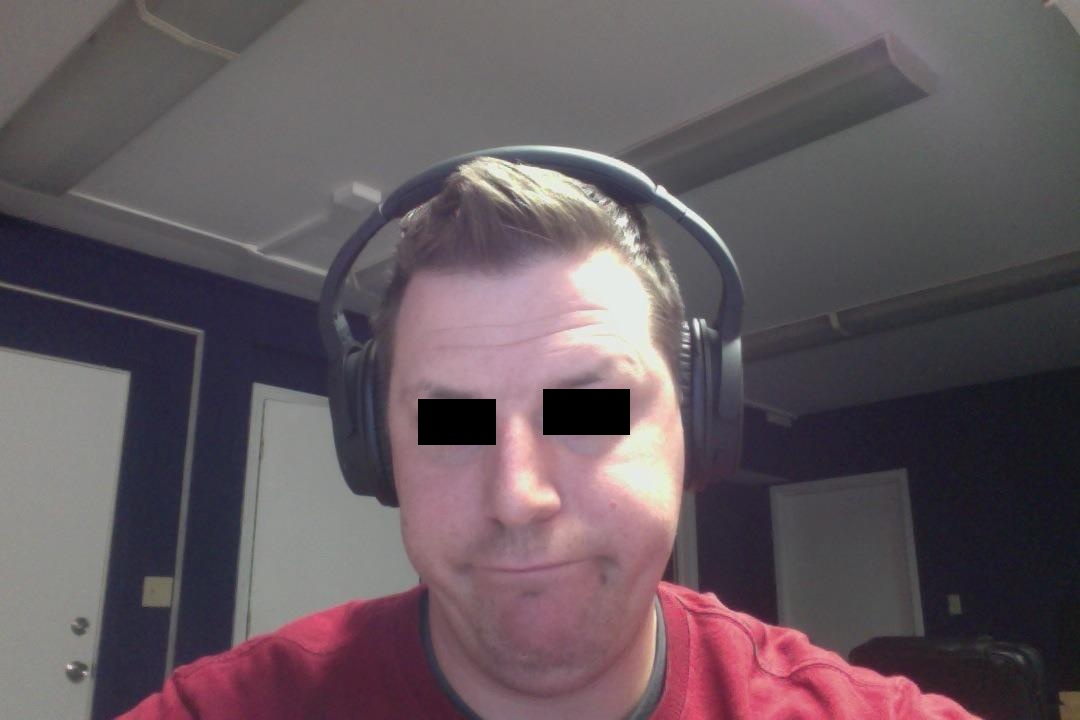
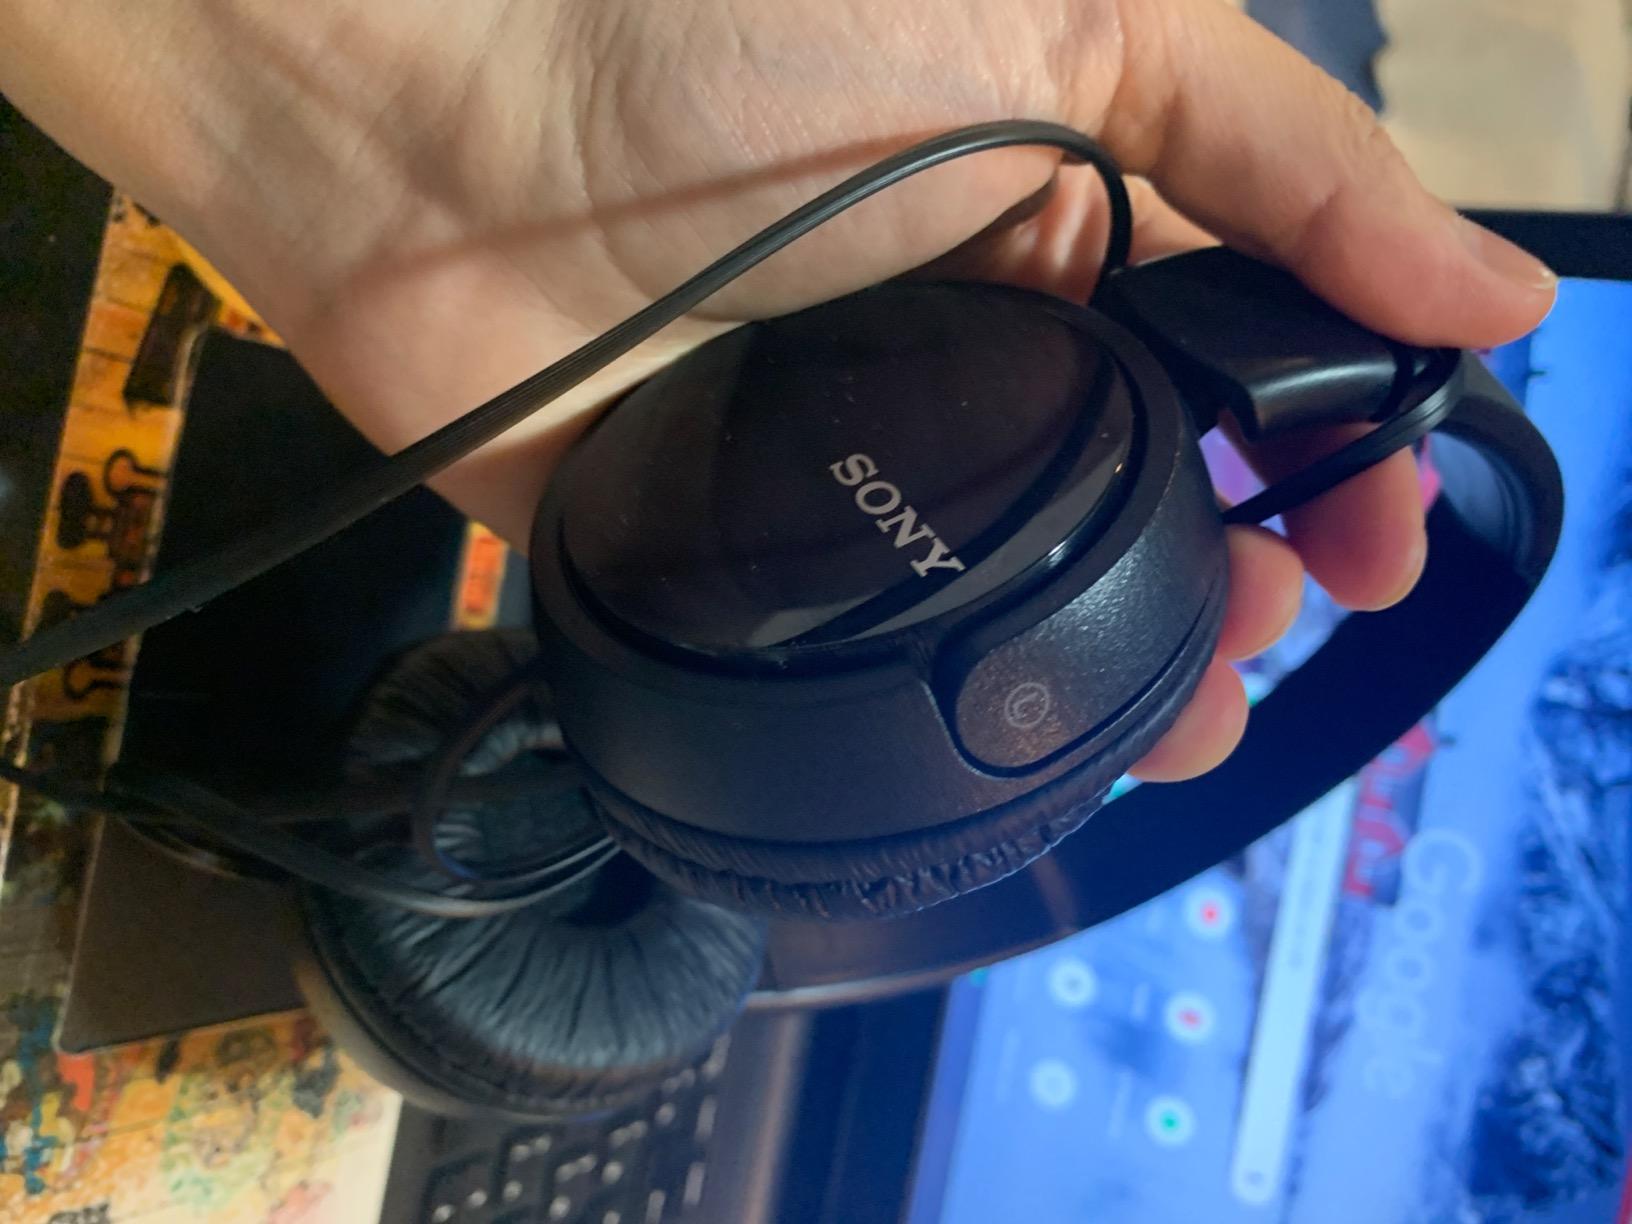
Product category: headphones
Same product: no